Princess Louise of Belgium

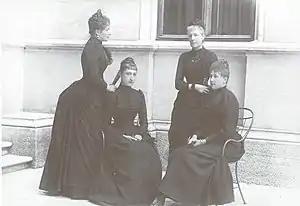
Queen Marie Henriette of Belgium standing on the right, and her 3 daughters. From left to right: Louise, Clémentine and Stéphanie, 1889.

In 1883, Louise began a liaison with Baron Daniël d'Ablaing de Giessenburg, her husband's military attaché. Queen Marie Henriette tried to convince her daughter to break up with the officer. Relations between Louise and her mother remained unstable, but the Queen was delighted to see her two daughters and her sons-in-law again during the festivities given in Brussels in honor of the fiftieth year of King Leopold II's reign in April 1885.